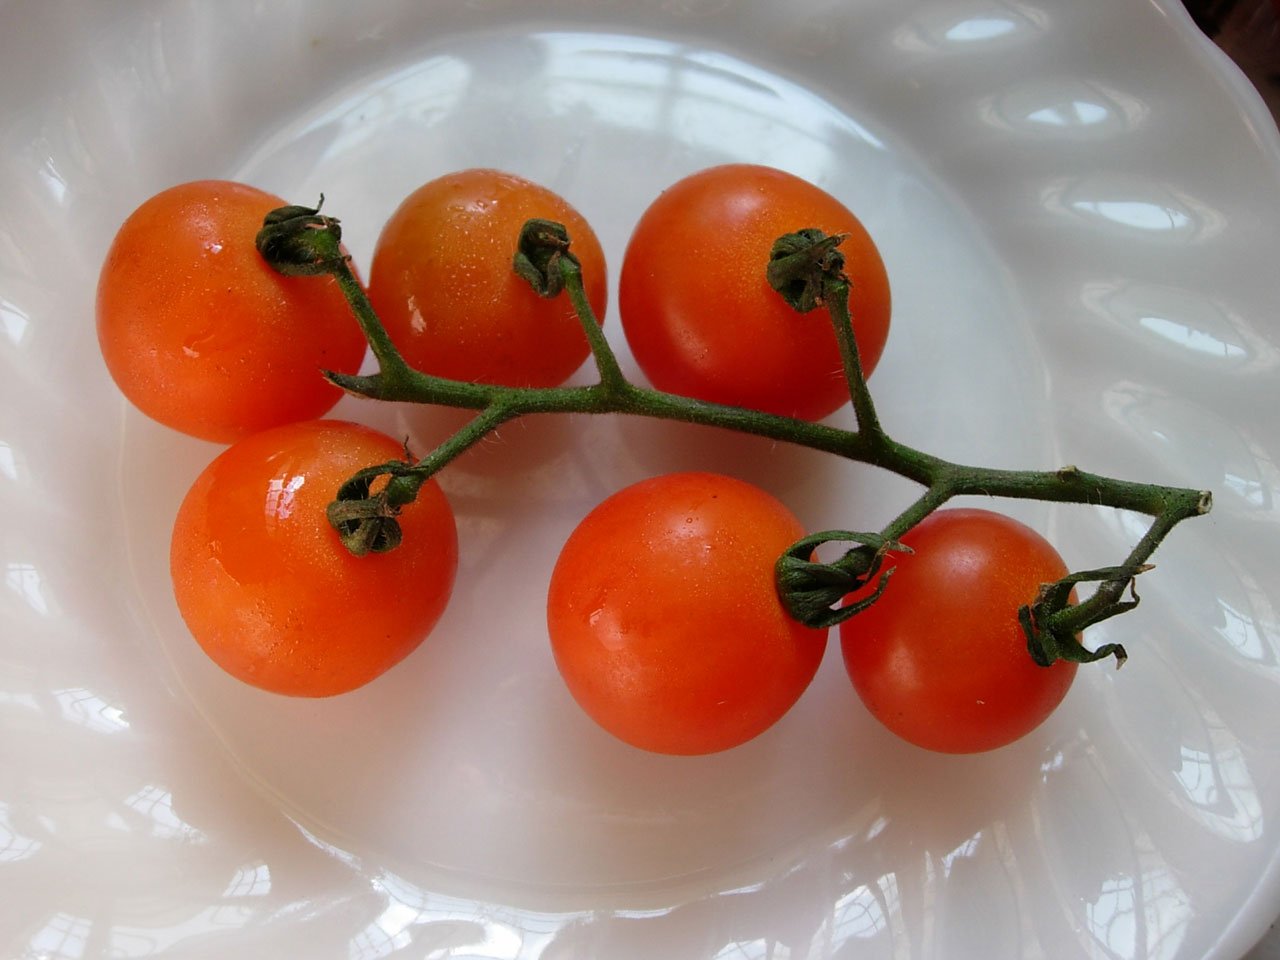
plant, vine, bunch, fruit, country, summer, ripe, food, salad, harvest, cooking, ingredient, produce, vegetable, fresh, agriculture, garden, healthy, snack, delicious, health, season, tomato, nutrition, tomatoes, vegetarian, diet, cherry, farmers, flowering plant, land plant, potato and tomato genus